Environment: lab
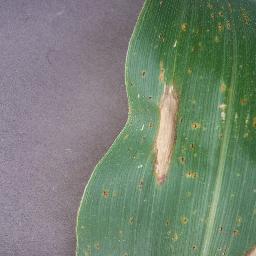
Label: northern_corn_leaf_blight